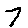
Label: 7